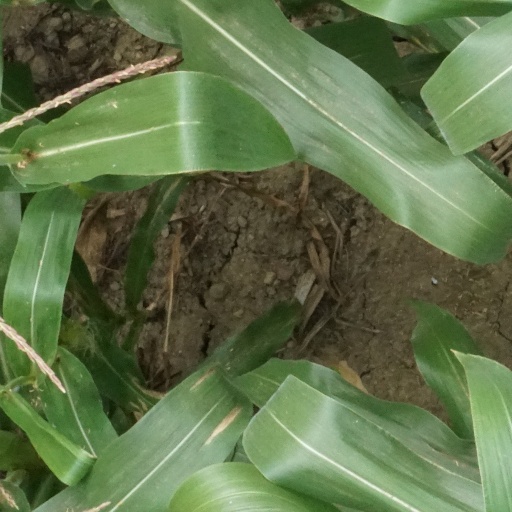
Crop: maize; corn